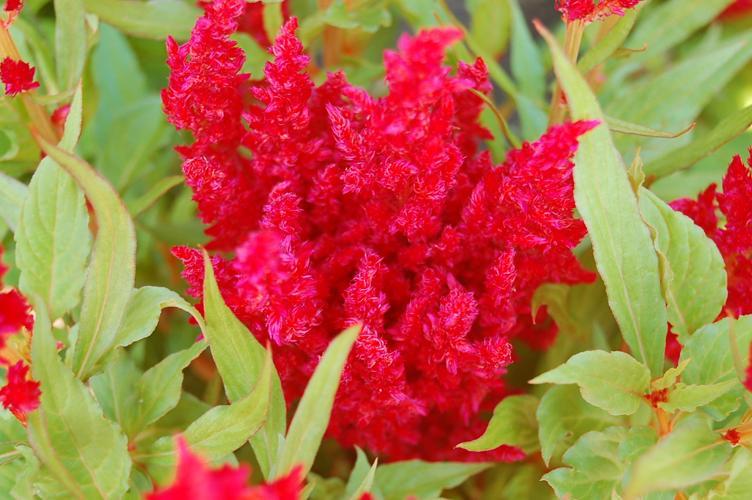
Label: prince of wales feathers